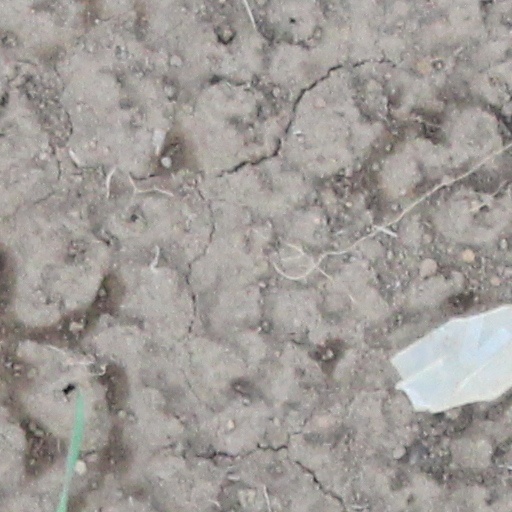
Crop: wheat